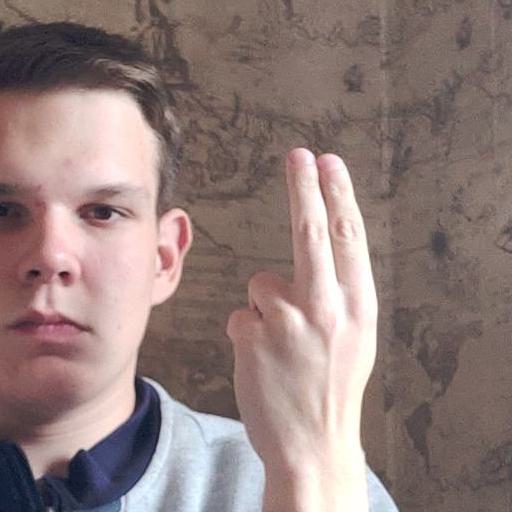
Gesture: two_up_inverted